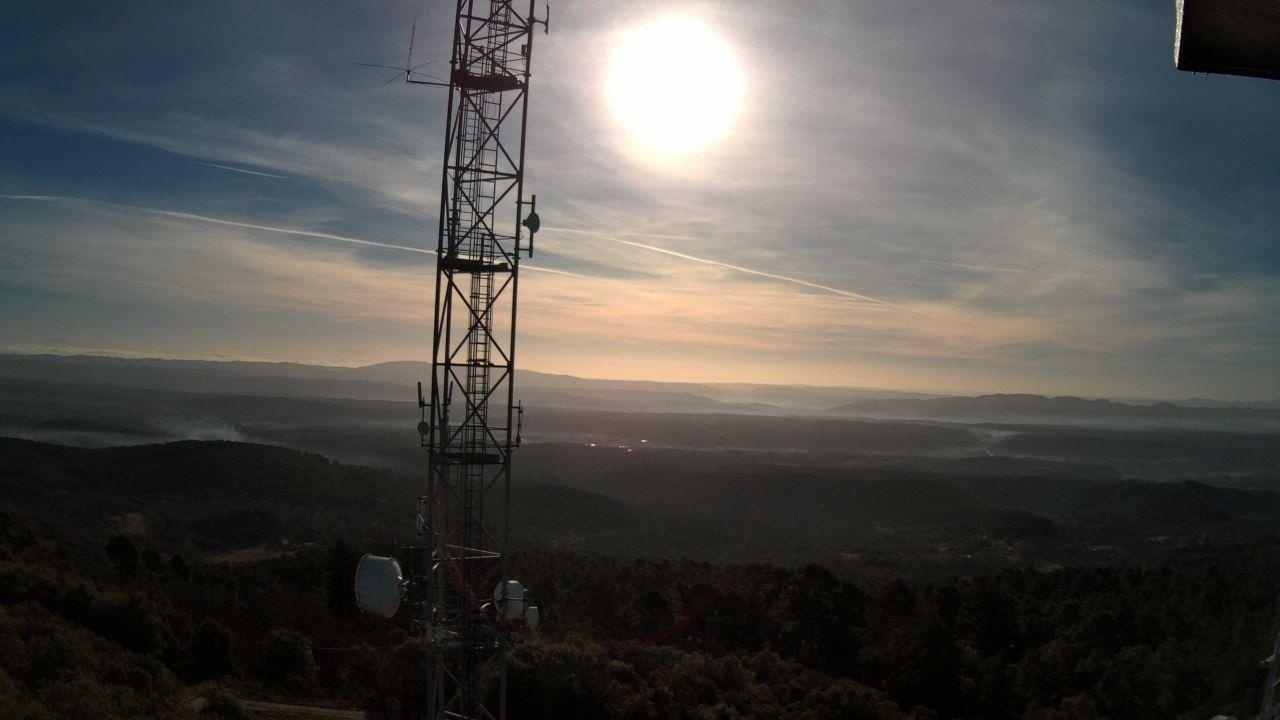
Fire: no
Smoke: yes